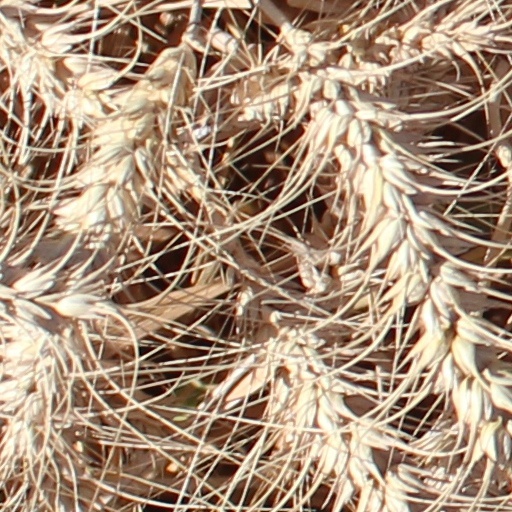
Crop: wheat